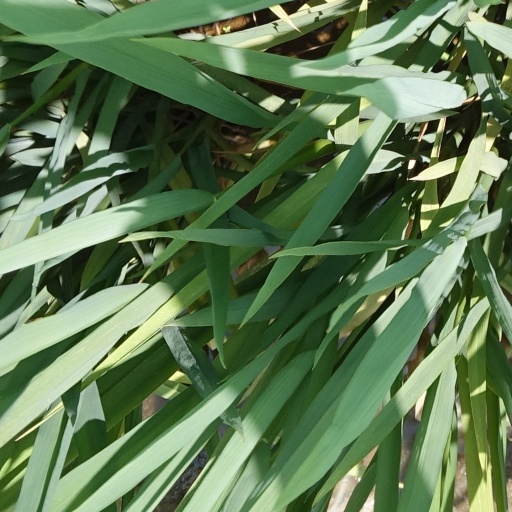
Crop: rice